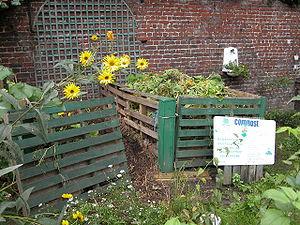
Compostage domestique à Roubaix (Nord, France).
Les engrais organiques, sont issus de matière vivante.